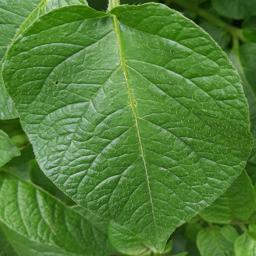
Etiqueta: Sana